Ranuva Veeran

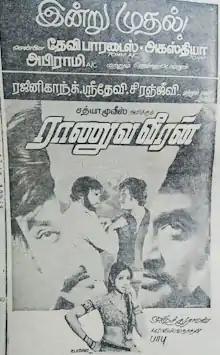
Theatrical release poster

Ranuva Veeran is a 1981 Indian Tamil-language action film directed by S. P. Muthuraman, starring Rajinikanth, Sridevi and Chiranjeevi. It was released on 27 October 1981 on the occasion of Diwali. The film was later dubbed in Hindi as "Zulm Ki Zanjeer". Despite starring two popular heroes from Tamil and Telugu cinema, "Ranuva Veeran" became a box office failure.